National Democrats (United Kingdom)

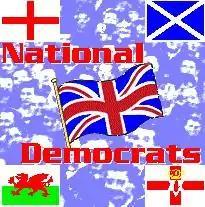
National Democrats logo

The National Democrats (ND) was a British nationalist party in the United Kingdom (UK). The former party chairman, Ian Anderson, died on 2 February 2011, and the party was de-registered with the Electoral Commission on 10 March 2011.